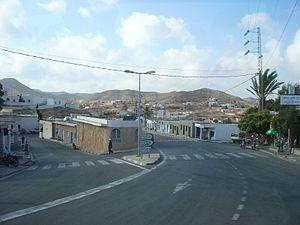
Matmata est un village du sud de la Tunisie dépendant du gouvernorat de Gabès.